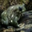
Label: frog